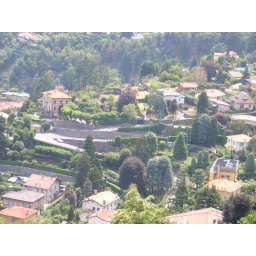
We drove on a very windy road up to a scenic viewpoint over the lake